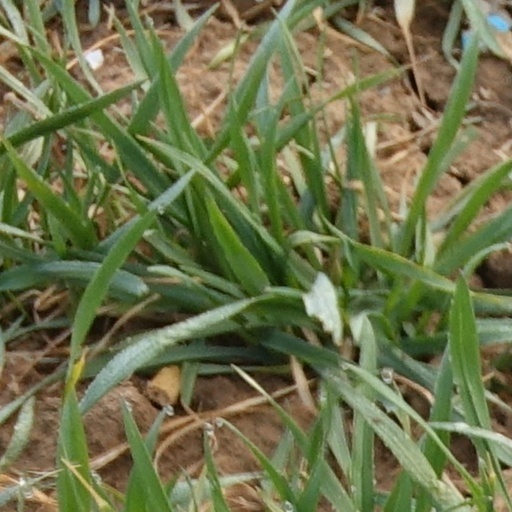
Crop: wheat